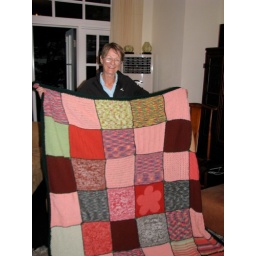
green and orange wonder by Alison